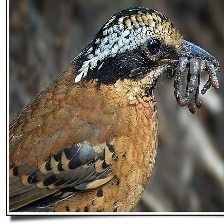
Species: EARED PITA
Scientific name: HYDRORNIS PHAYREI